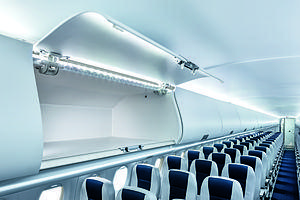
Interjet, est une compagnie aérienne mexicaine propriété du groupe Aleman Group, basée à Mexico au Mexique. Elle assure des vols intérieurs et internationaux depuis ses bases de l'aéroport international Adolfo López Mateos de Toluca et l'aéroport international de Mexico.